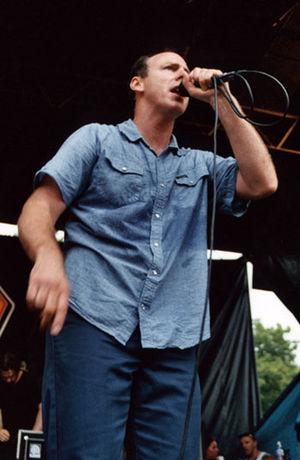
Gregory Walter Graffin, plus connu sous le nom de Greg Graffin est le chanteur et un des fondateurs du groupe de punk rock Bad Religion. Il est également un universitaire spécialiste de la théorie de l'évolution.